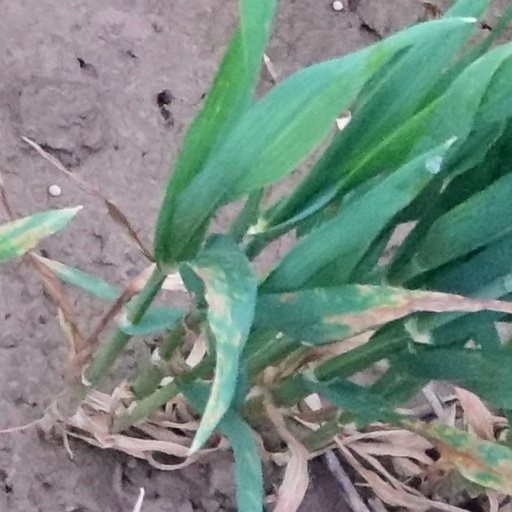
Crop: wheat